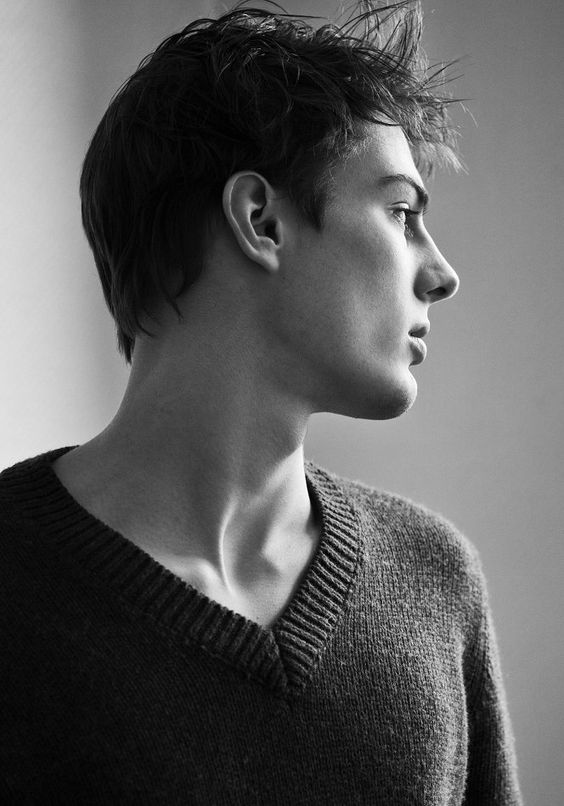
Gender: men